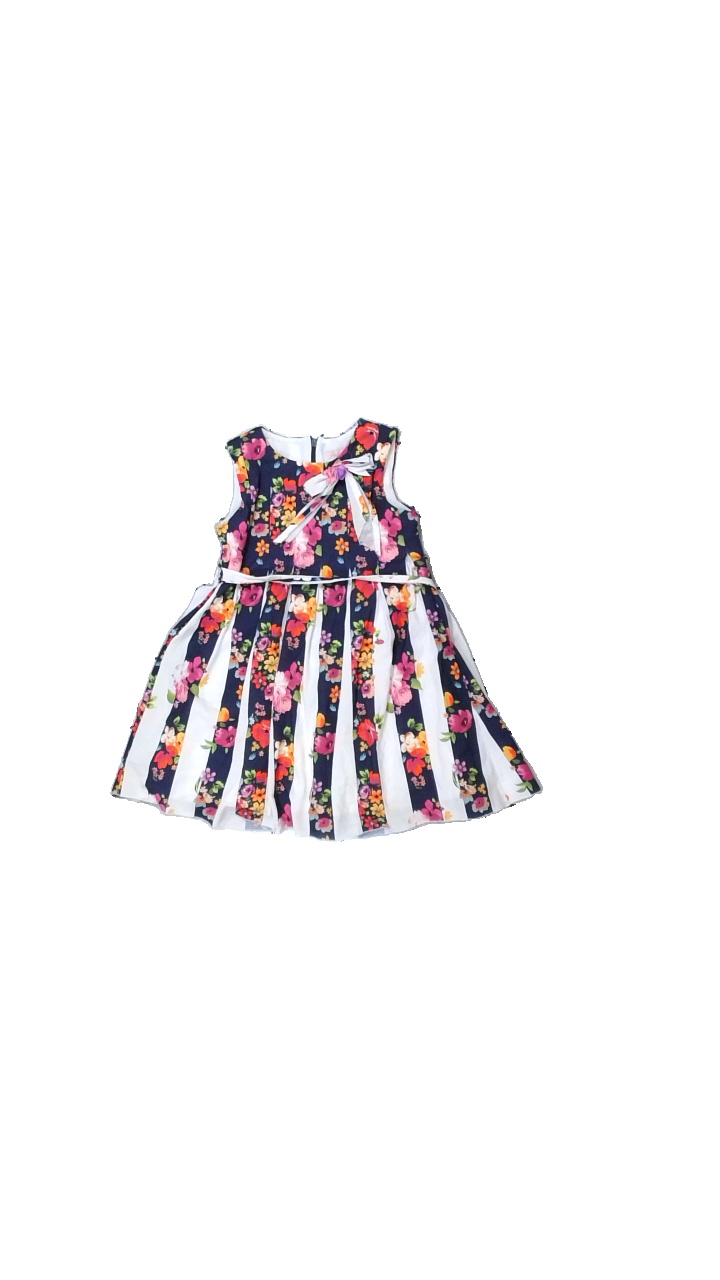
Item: Dress (Children)
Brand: Polin City
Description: volang klänning med blomtryck
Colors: Blue, Green, Red, Yellow, White, Black, Pink, Multicolor
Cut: C-collar
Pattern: Floral print
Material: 100% polyester
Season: All
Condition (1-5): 2
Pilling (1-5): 5
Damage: trasig dragkedja och stort hål
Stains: Minor
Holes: Major
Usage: Recycle
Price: <50